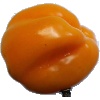
Label: Pepper Yellow 1